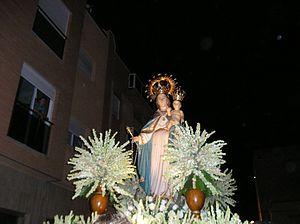
La semaine sainte à Roquetas de Mar est l'une des célébrations les plus importantes de la commune de Roquetas de Mar, dans la Province d'Almería, en Andalousie. Il existe au centre de Roquetas de Mar et ses quartiers les plus proches trois confréries: La Cofradía de Nuestra Señora de los Dolores, la Hermandad de Penitencia del Santísimo Cristo de la Expiración et la Cofradía del Santísimo Cristo de la Buena Muerte et Nuestra Señora de la Amargura.